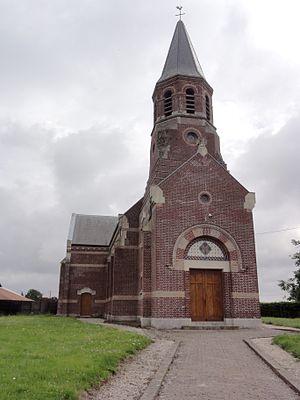
L'église de Notre-Dame de l'Assomption de Beauvois-en-Vermandois est une église située à Beauvois-en-Vermandois, en France.
Beauvois-en-Vermandois est une commune française située dans le département de l'Aisne, en région Hauts-de-France.